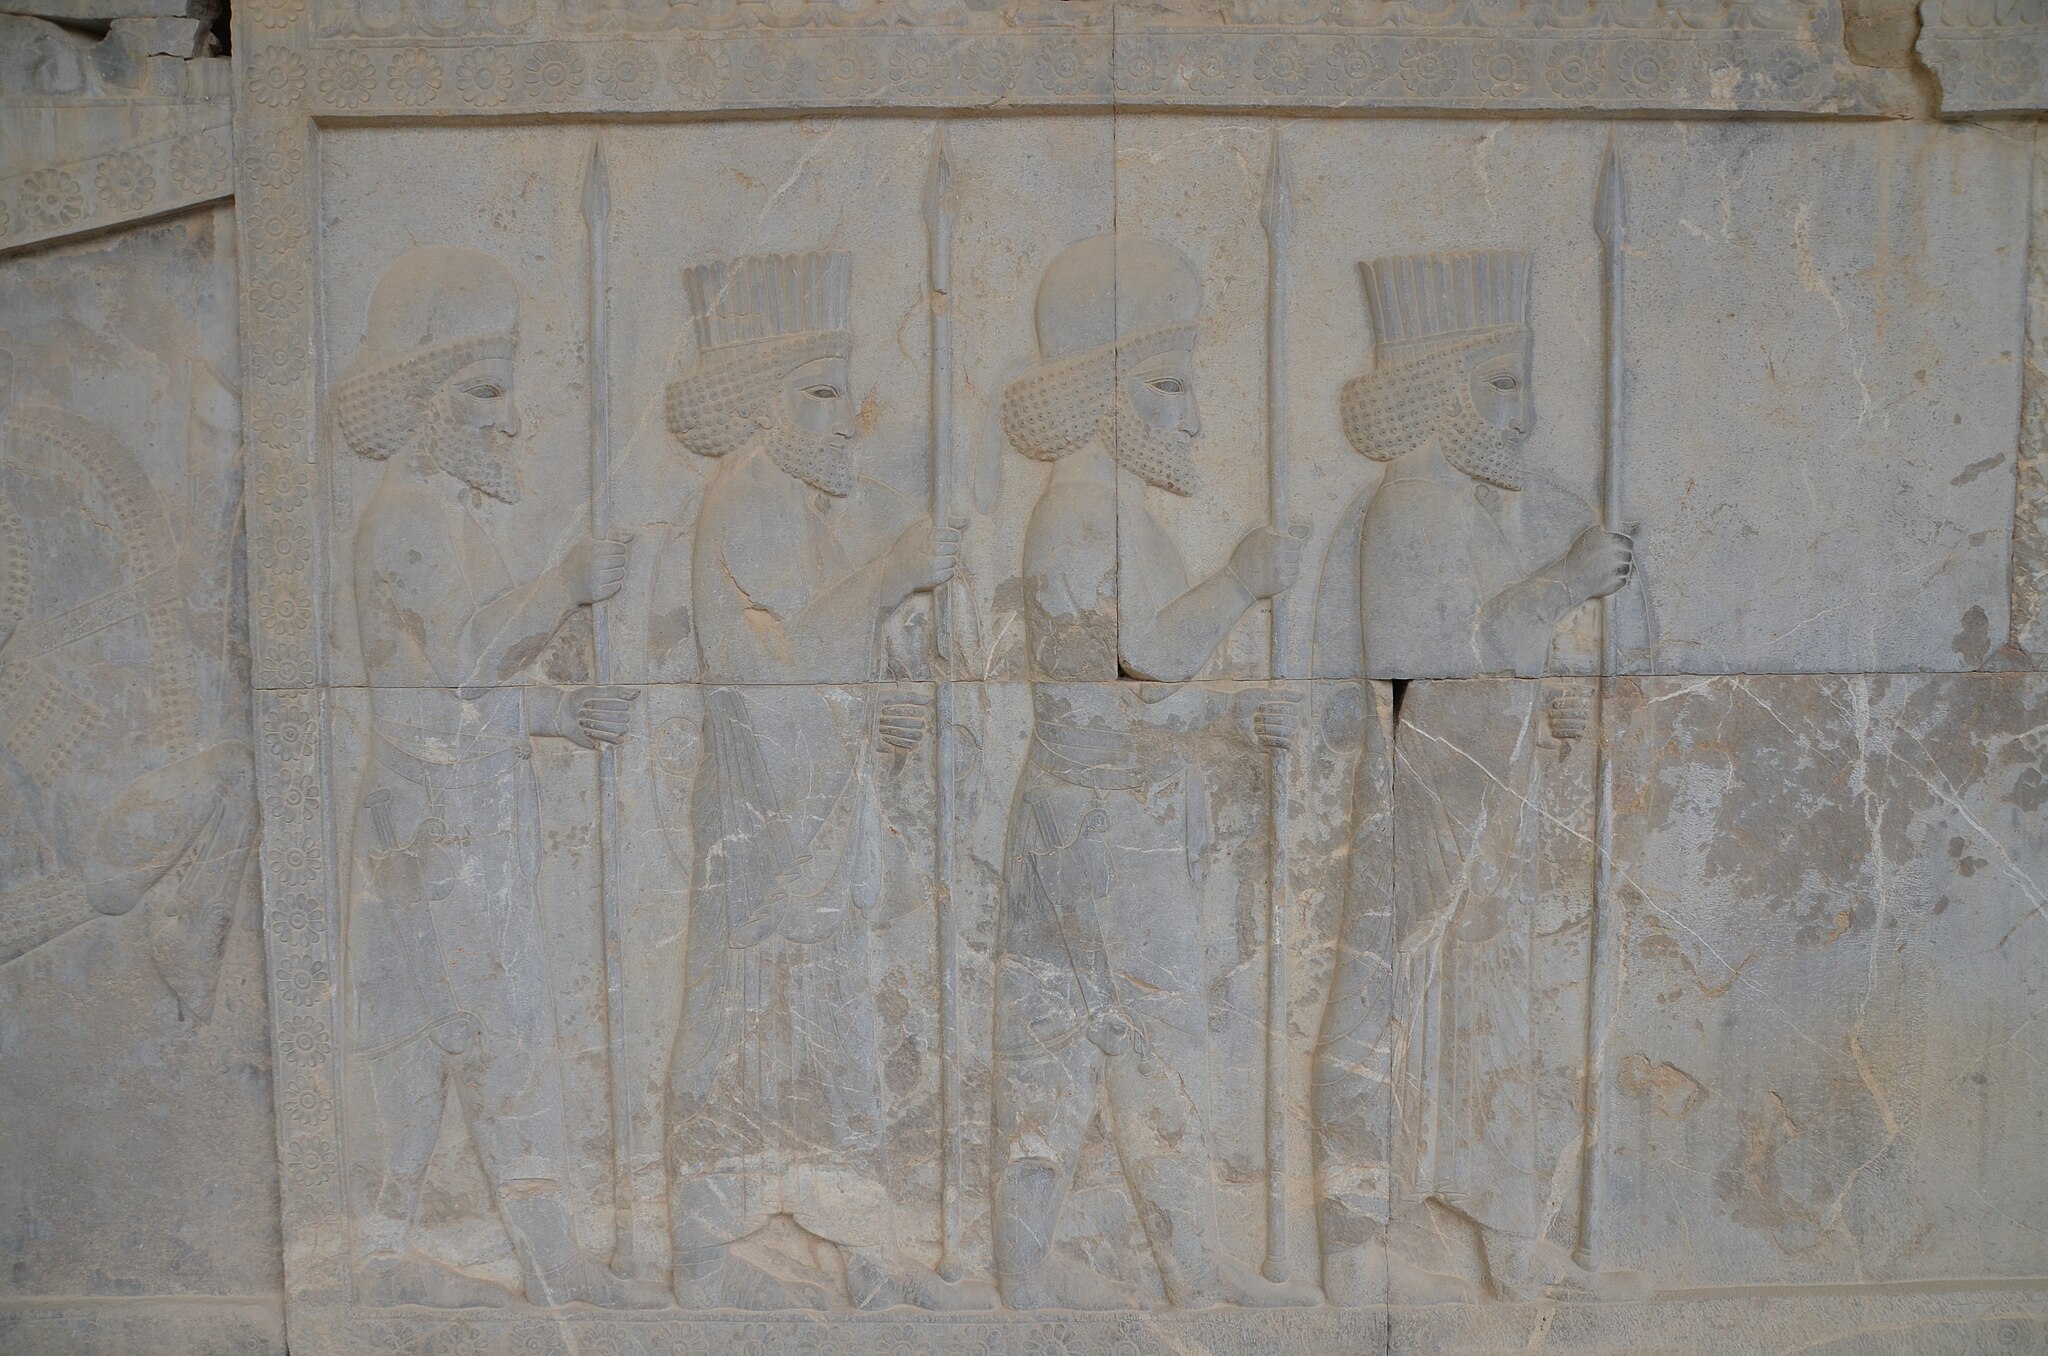
Title: Persepolis, Iran (32919537257)
Description: Persepolis, Iran
Date: 22 April 2019, 09:14 (according to Exif data)
Categories: Photographs by Carole Raddato, Reliefs of Achaemenid warriors in Persepolis, Flickr images reviewed by FlickreviewR 2, 2019 in Persepolis, Iran photographs taken on 2019-04-22